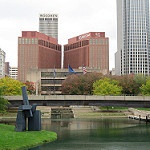
Label: buildings